Qianjia railway station

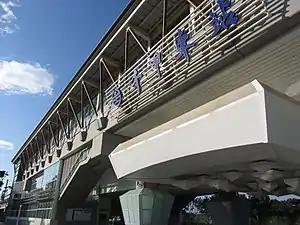

Qianjia railway station is a railway station located in East District, Hsinchu City, Taiwan. It is located on the Neiwan line and is operated by the Taiwan Railways Administration.